Northern Isles

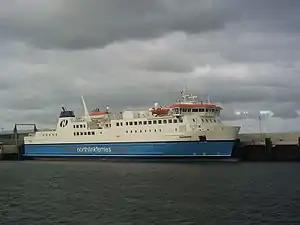
NorthLink Ferries MV "Hamnavoe" at Scrabster harbour

Orkney was the site of a naval base at Scapa Flow, which played a major role in World War I. After the Armistice in 1918, the German High Seas Fleet was transferred in its entirety to Scapa Flow while a decision was to be made on its future; however, the German sailors opened the sea-cocks and scuttled all the ships. During World War I the 10th Cruiser Squadron was stationed at Swarbacks Minn in Shetland and during a single year from March 1917 more than 4,500 ships sailed from Lerwick as part of an escorted convoy system. In total, Shetland lost more than 500 men, a higher proportion than any other part of Britain, and there were waves of emigration in the 1920s and 1930s.